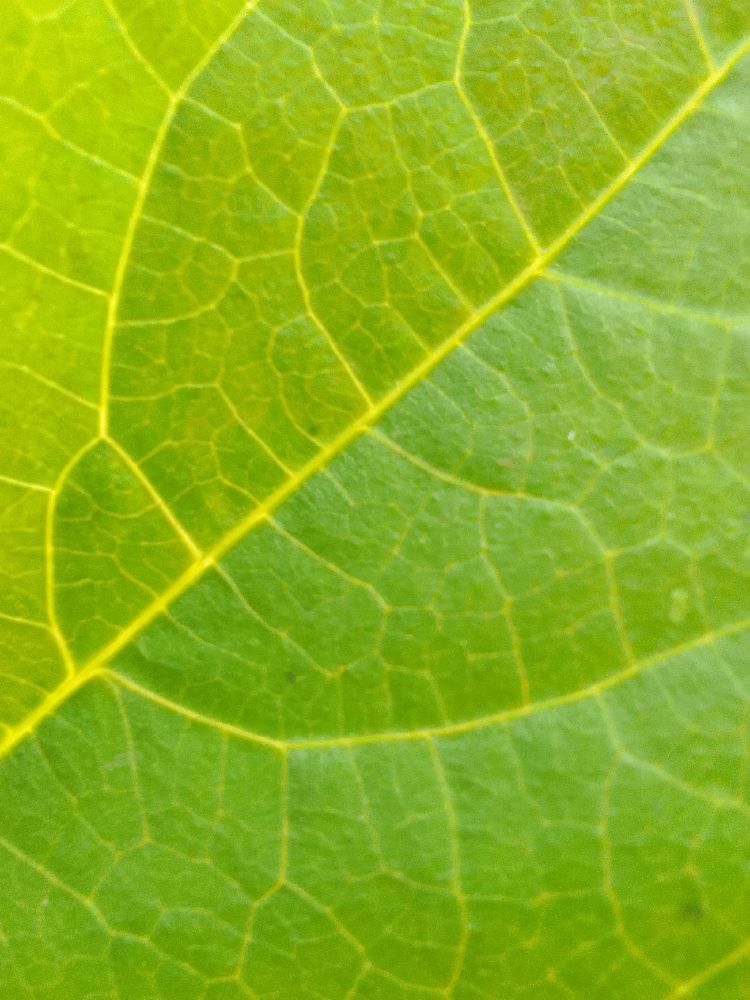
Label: healthy